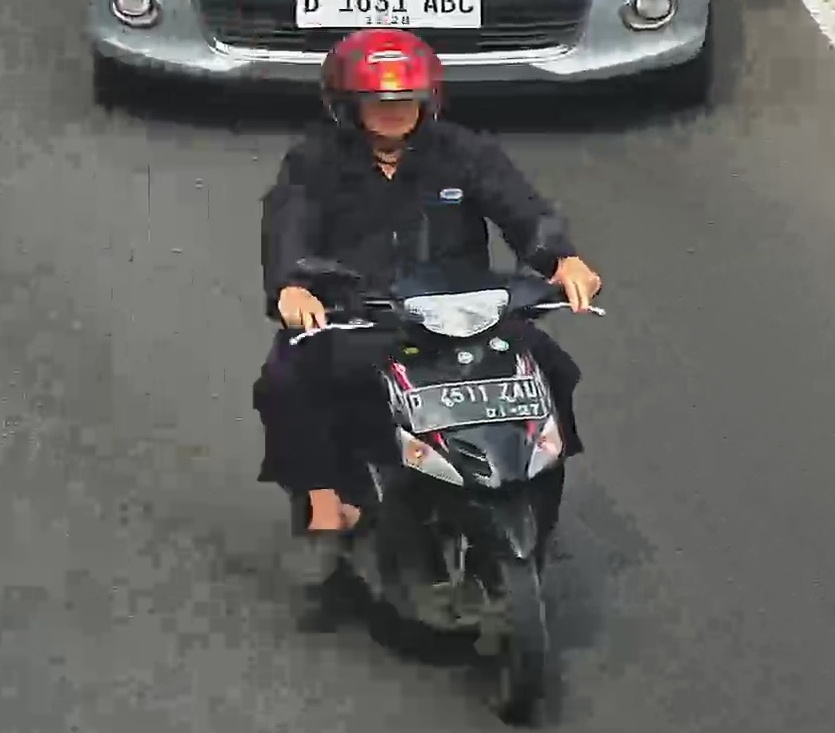
person-with-helmet: 1
person-without-helmet: 0